Meet Kevin Johnson

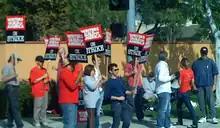
A crowd is gathered, holding placards

"Meet Kevin Johnson" features the first appearance of Cynthia Watros as Libby in "Lost" since the second-season finale. After her character's death in the second season, Watros became the first main cast member never to play the central role in a "Lost" episode. Several members of production stated that the character's backstory would be explained in later episodes, but this was continually postponed. Watros made a couple of appearances via hallucinations in Michael's flashbacks in "Meet Kevin Johnson". The writers asserted that while they had yet to shed light on the character's past, they would finally in their fifth year. When Watros returned to "Lost" for "Meet Kevin Johnson", she did not receive the "special guest star" credit, as was customary for former main cast members of "Lost". She was instead billed simply as a guest star, although her name appeared with that of frequent guest star M.C. Gainey ahead of the remainder of the episode's guest cast, who were listed alphabetically on-screen. Damon Lindelof said that "it was sort of like a walk down memory lane for the dead", as the episode included several characters who died earlier on the show.